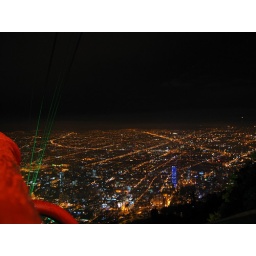
Bogota...from the top of Monserrate - blue tower is tallest building in Colombia